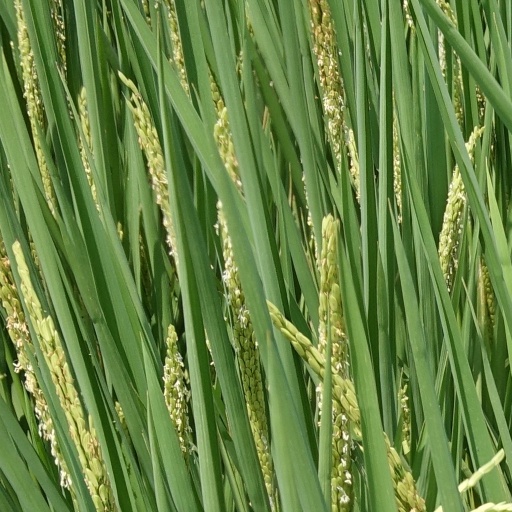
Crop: rice